Heinrich Lübke

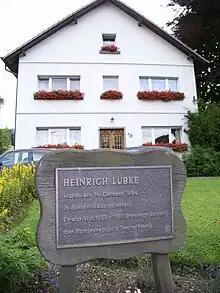
Lübke's birthplace in Enkhausen with a memorial plaque, 2008

Born in Enkhausen, Westphalia, Lübke had a very humble upbringing. He was the son of a shoemaker and farmer from the Sauerland, and was a surveyor by training. He volunteered for service in World War I in August 1914. He completed his basic training first with the Westphalian Foot Artillery Regiment No.7, with which he was then deployed on the Eastern and Western Fronts. In 1916 he was promoted to "Vizefeldwebel". After a gas attack, he was taken to a field hospital. In 1917 he was promoted to lieutenant and became deputy battery chief in the 52nd Reserve Division. He then became an orderly officer and was involved in the Battle of Passchendaele. Before the end of the war he was transferred to the GHQ of the Supreme Army Command. During the war he received the Iron Cross 1st and 2nd class. He was discharged from military service in December 1918.